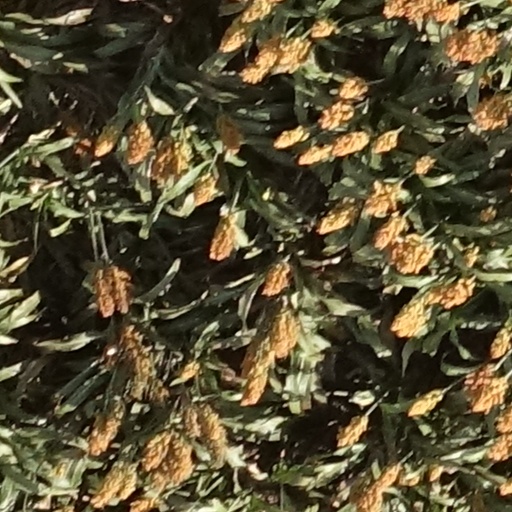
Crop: sorghum